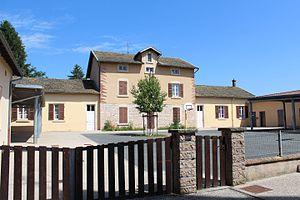
École de Saint-Genis-sur-Menthon.
Saint-Genis-sur-Menthon est une commune française située dans le département de l'Ain, en région Auvergne-Rhône-Alpes.